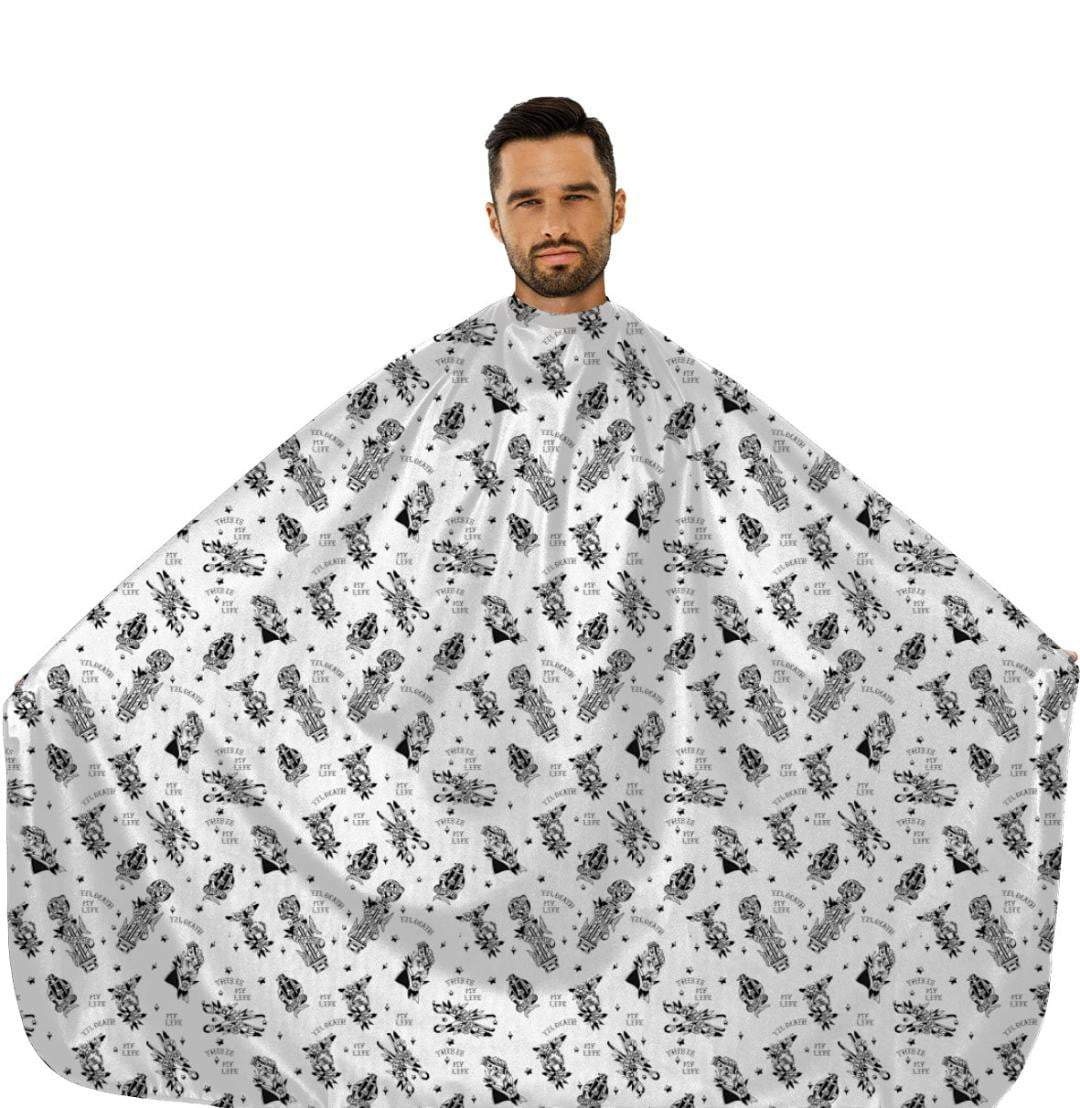
Symphony old fashion tattoo white cape
Brand: PROBARBER CLIPPER SUPPLY
symphony old fashion tattoo white cape The nostalgia cape collection captures the essence of traditional old fashioned barber shops as a gathering place where people spend time together havey duty snaps closure. easy care machine washable. extra large size [54'' x 60'']. static free.
Category: Business & Industrial > Piercing & Tattooing > Tattooing Supplies > Tattoo Cover-Ups